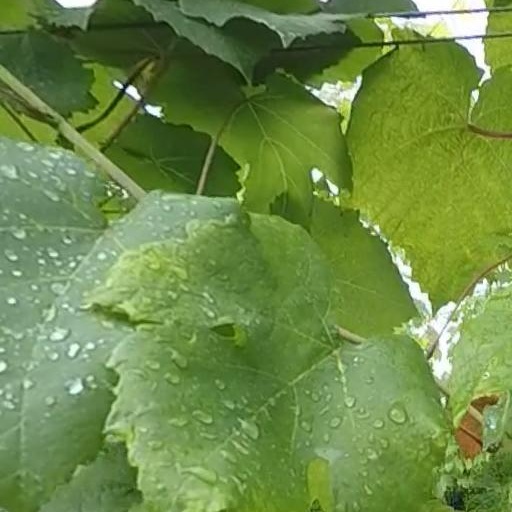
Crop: grape